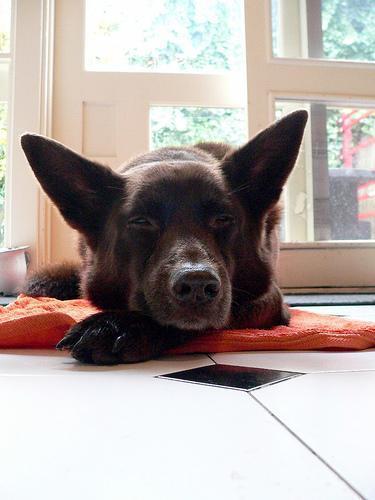
kelpie